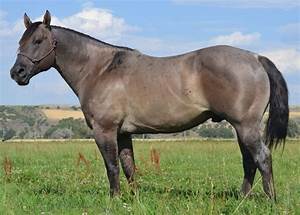
Label: horse